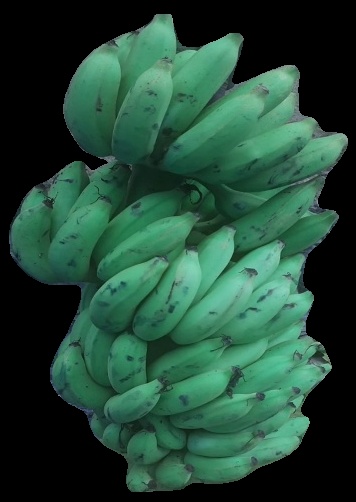
Variety: elakki-bale
Grade: grade2